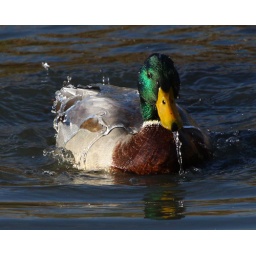
Caught him playing in the water... got a dozen neat shots with water running off of him.